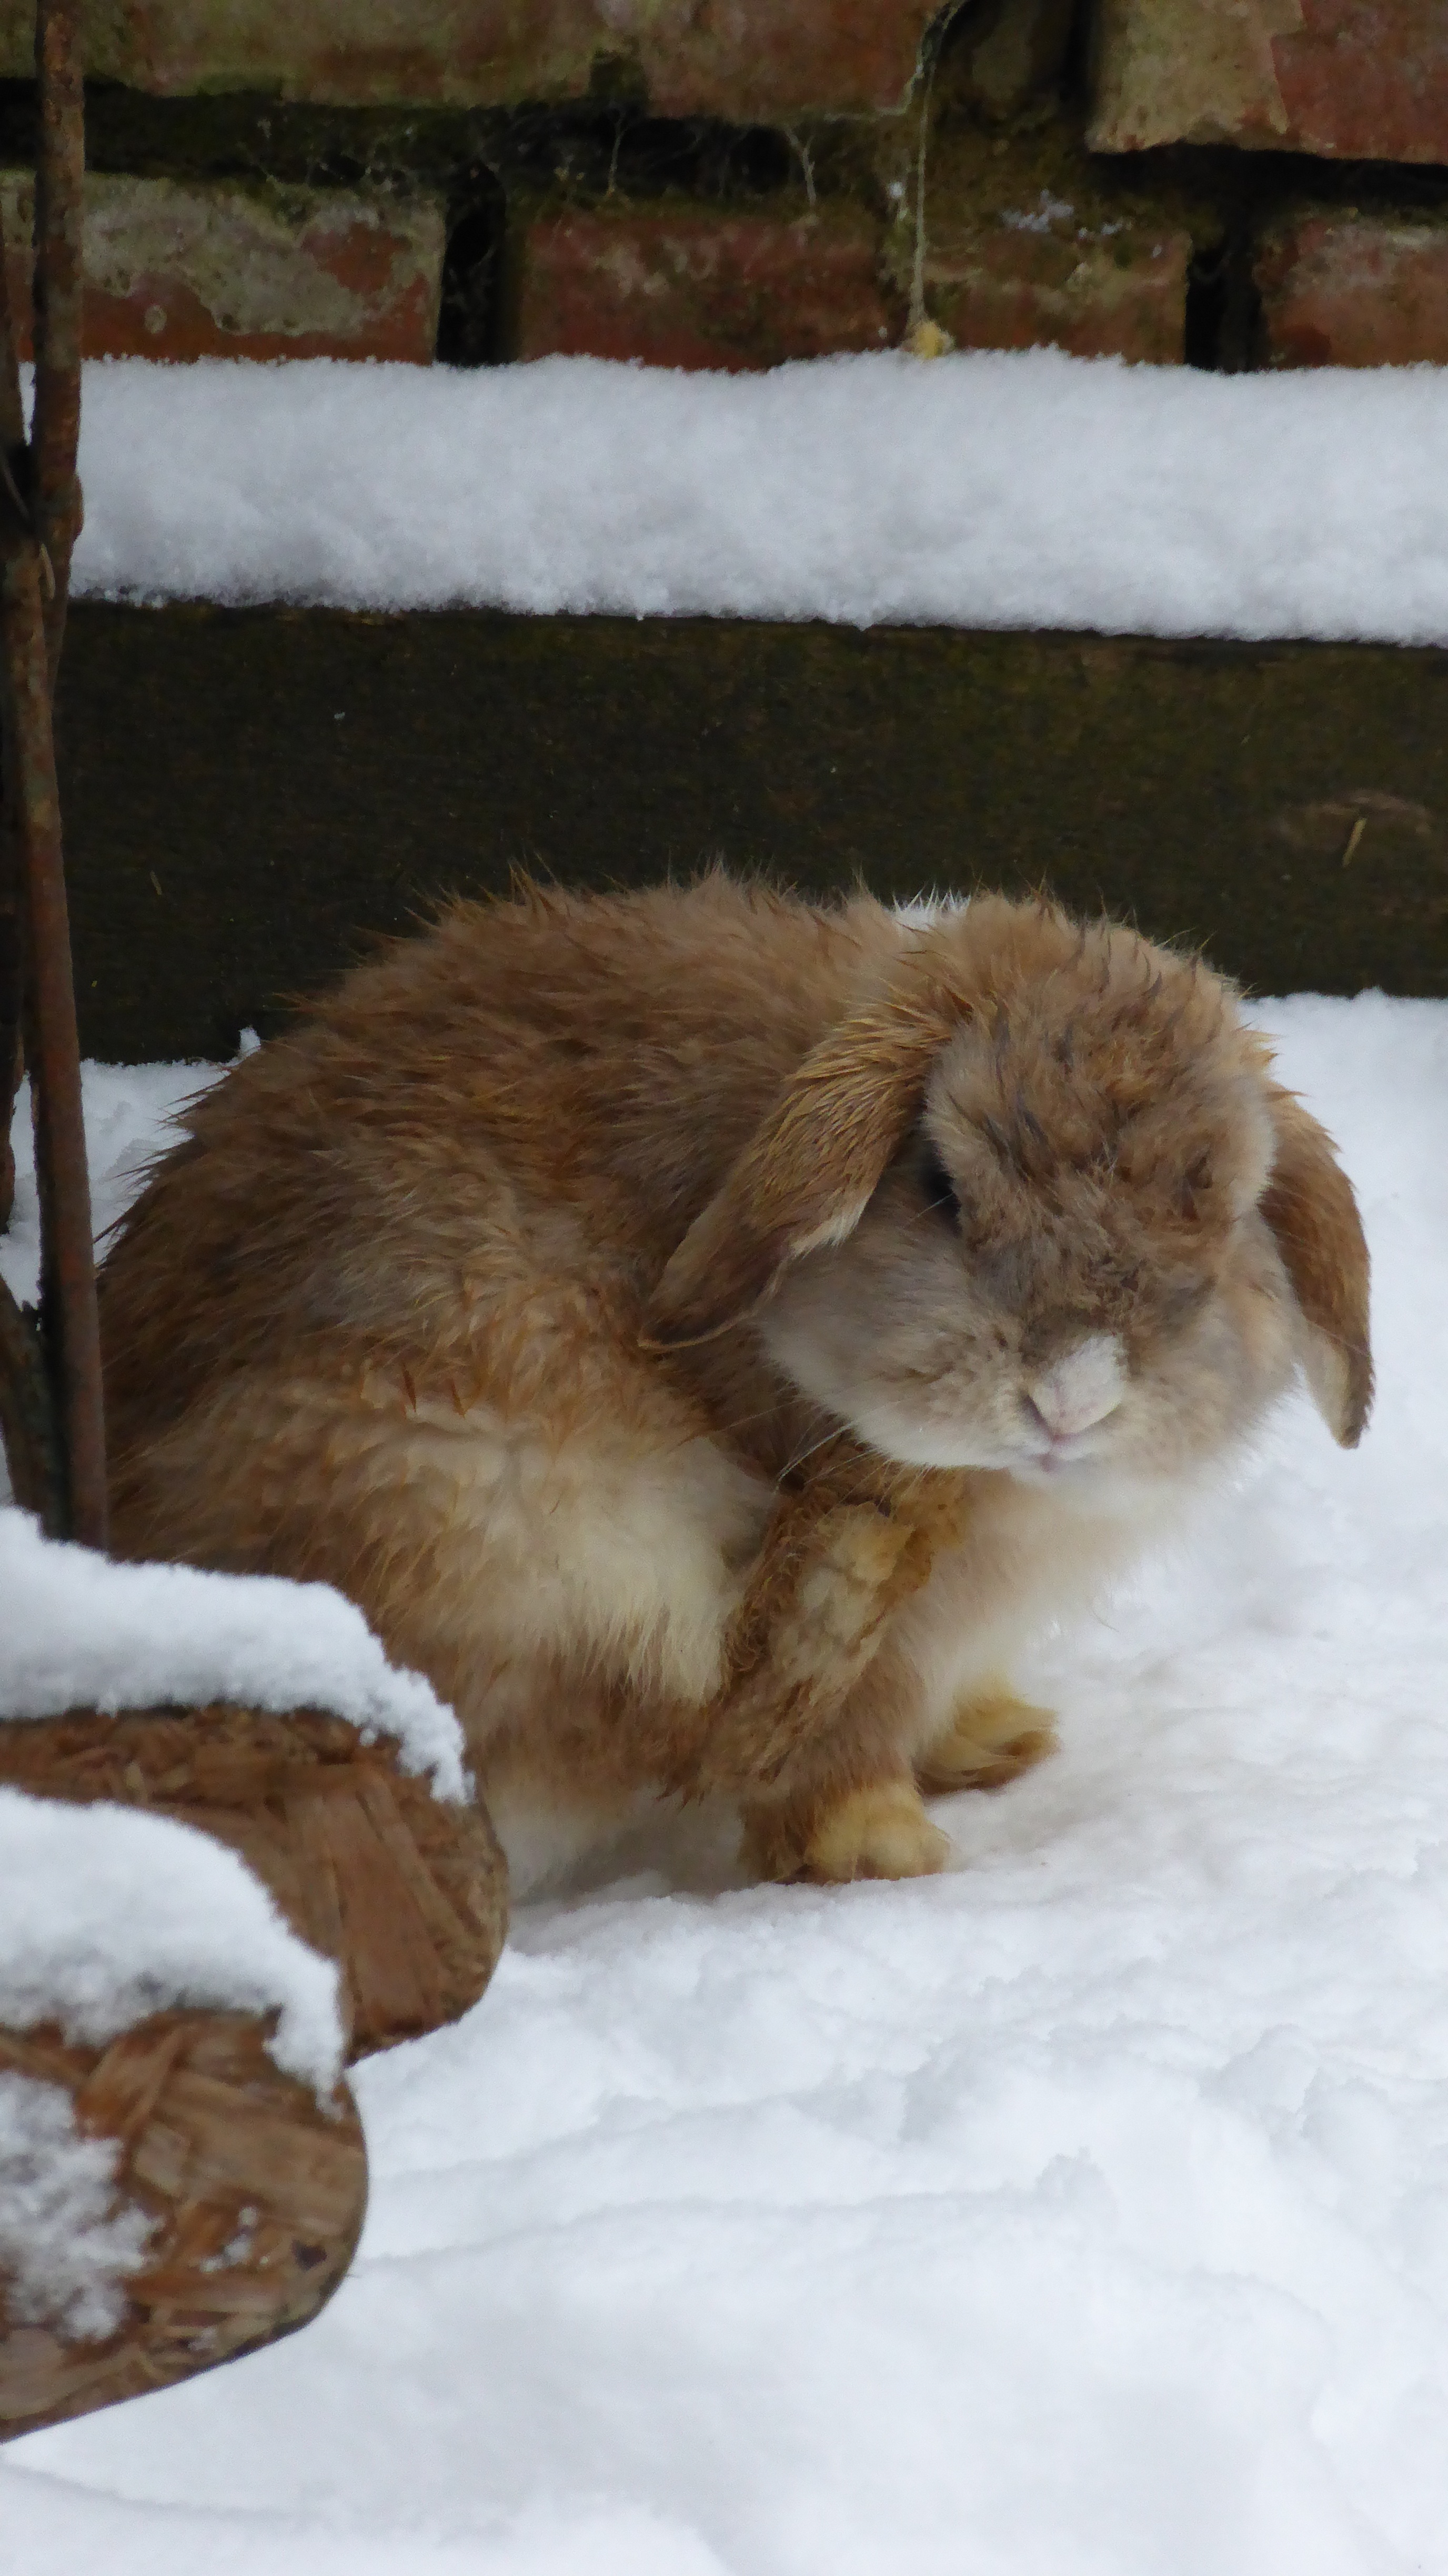
snow, cold, winter, animal, pet, fur, cat, weather, clean, mammal, rabbit, hare, vertebrate, nager, small to medium sized cats, cat like mammal, dog breed group, aries rabbit